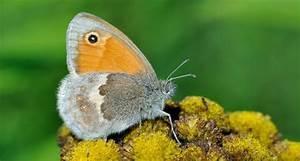
butterfly